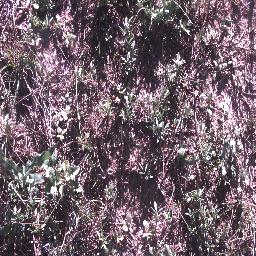
Label: negative